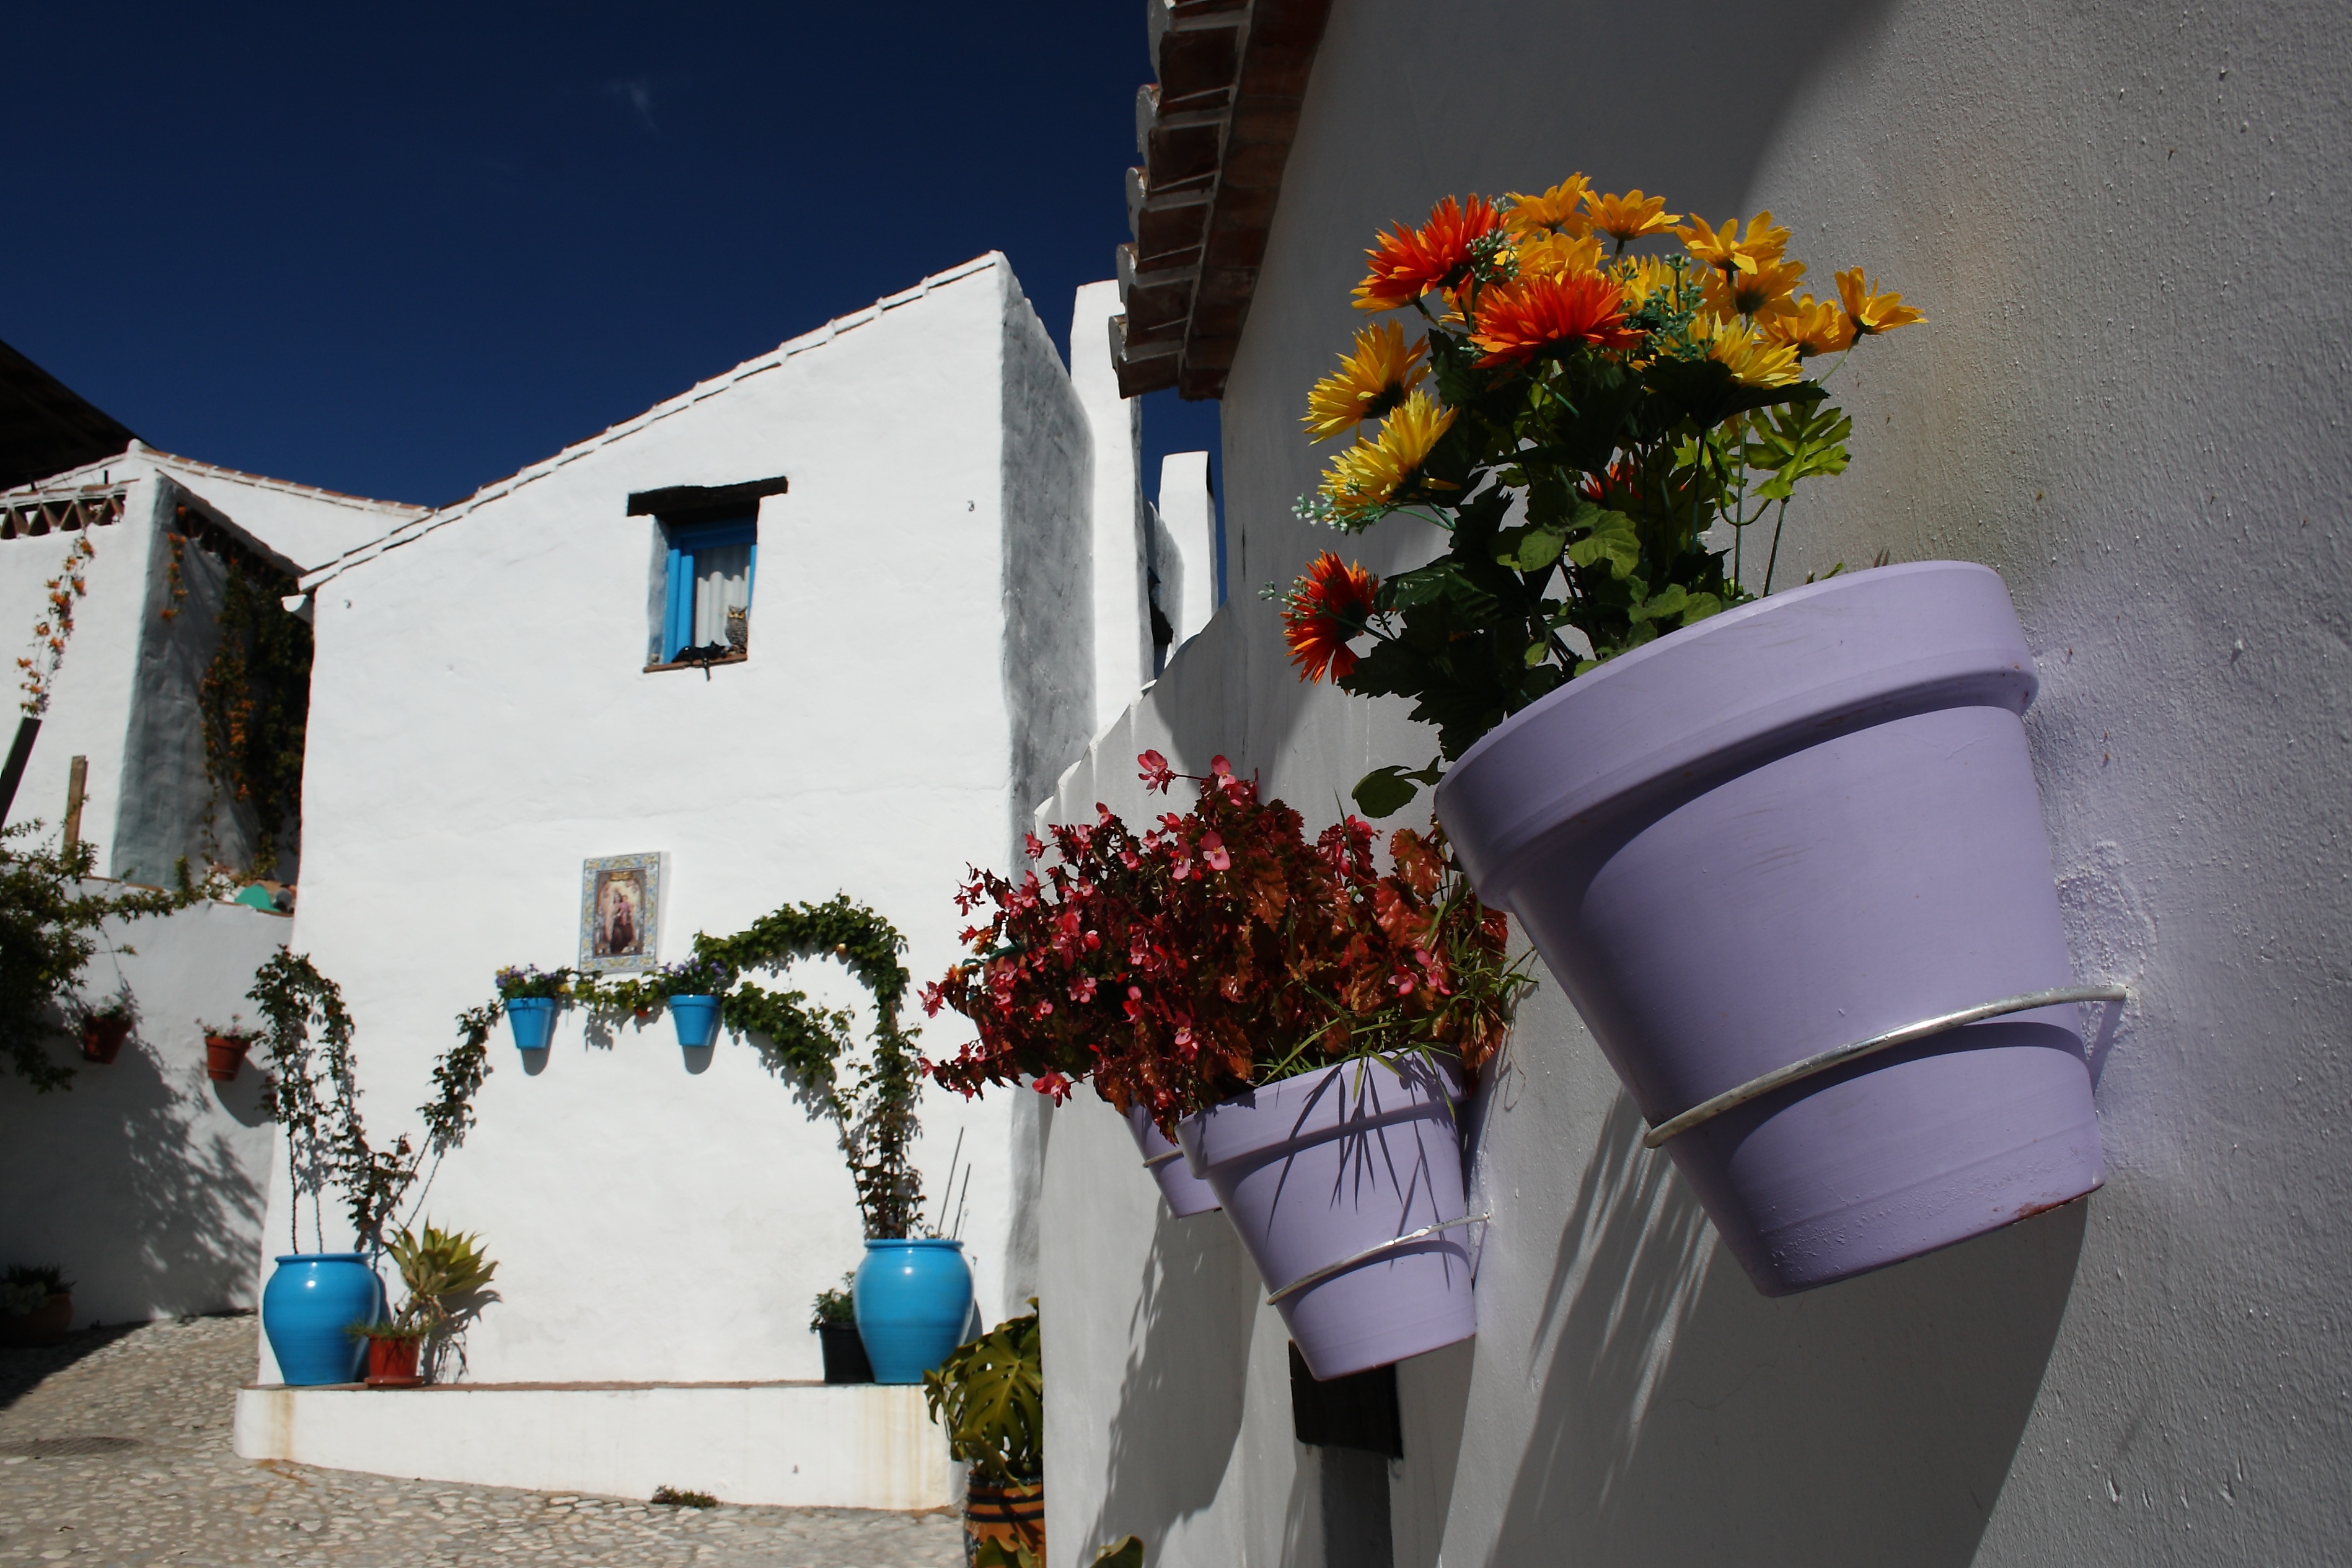
house, flower, village, spring, color, blue, spain, sol, aceduchal